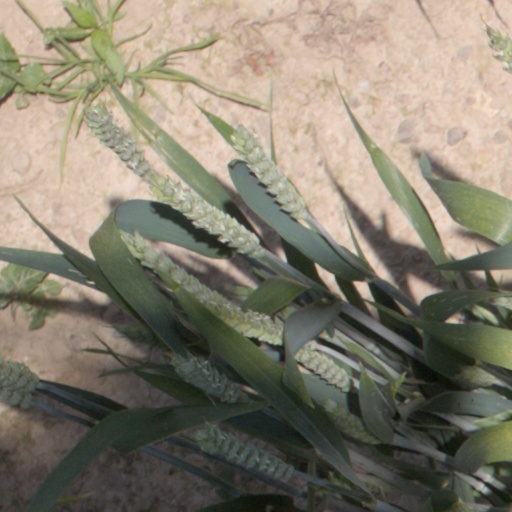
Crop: wheat